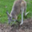
Label: kangaroo